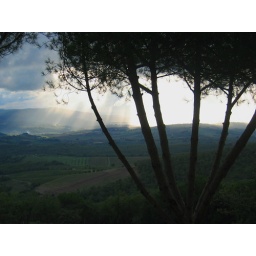
I caught this summer storm from the bedroom window of our villa in Tuscany. The experience was almost spitual.